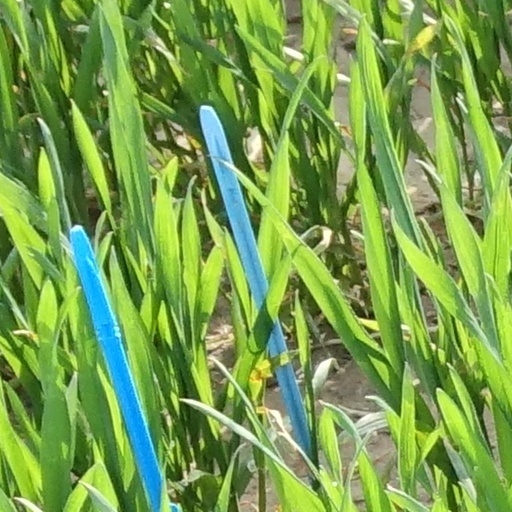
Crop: wheat